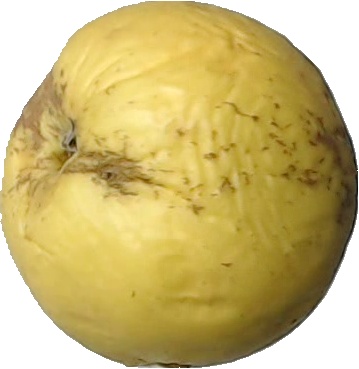
Label: apple_golden_1